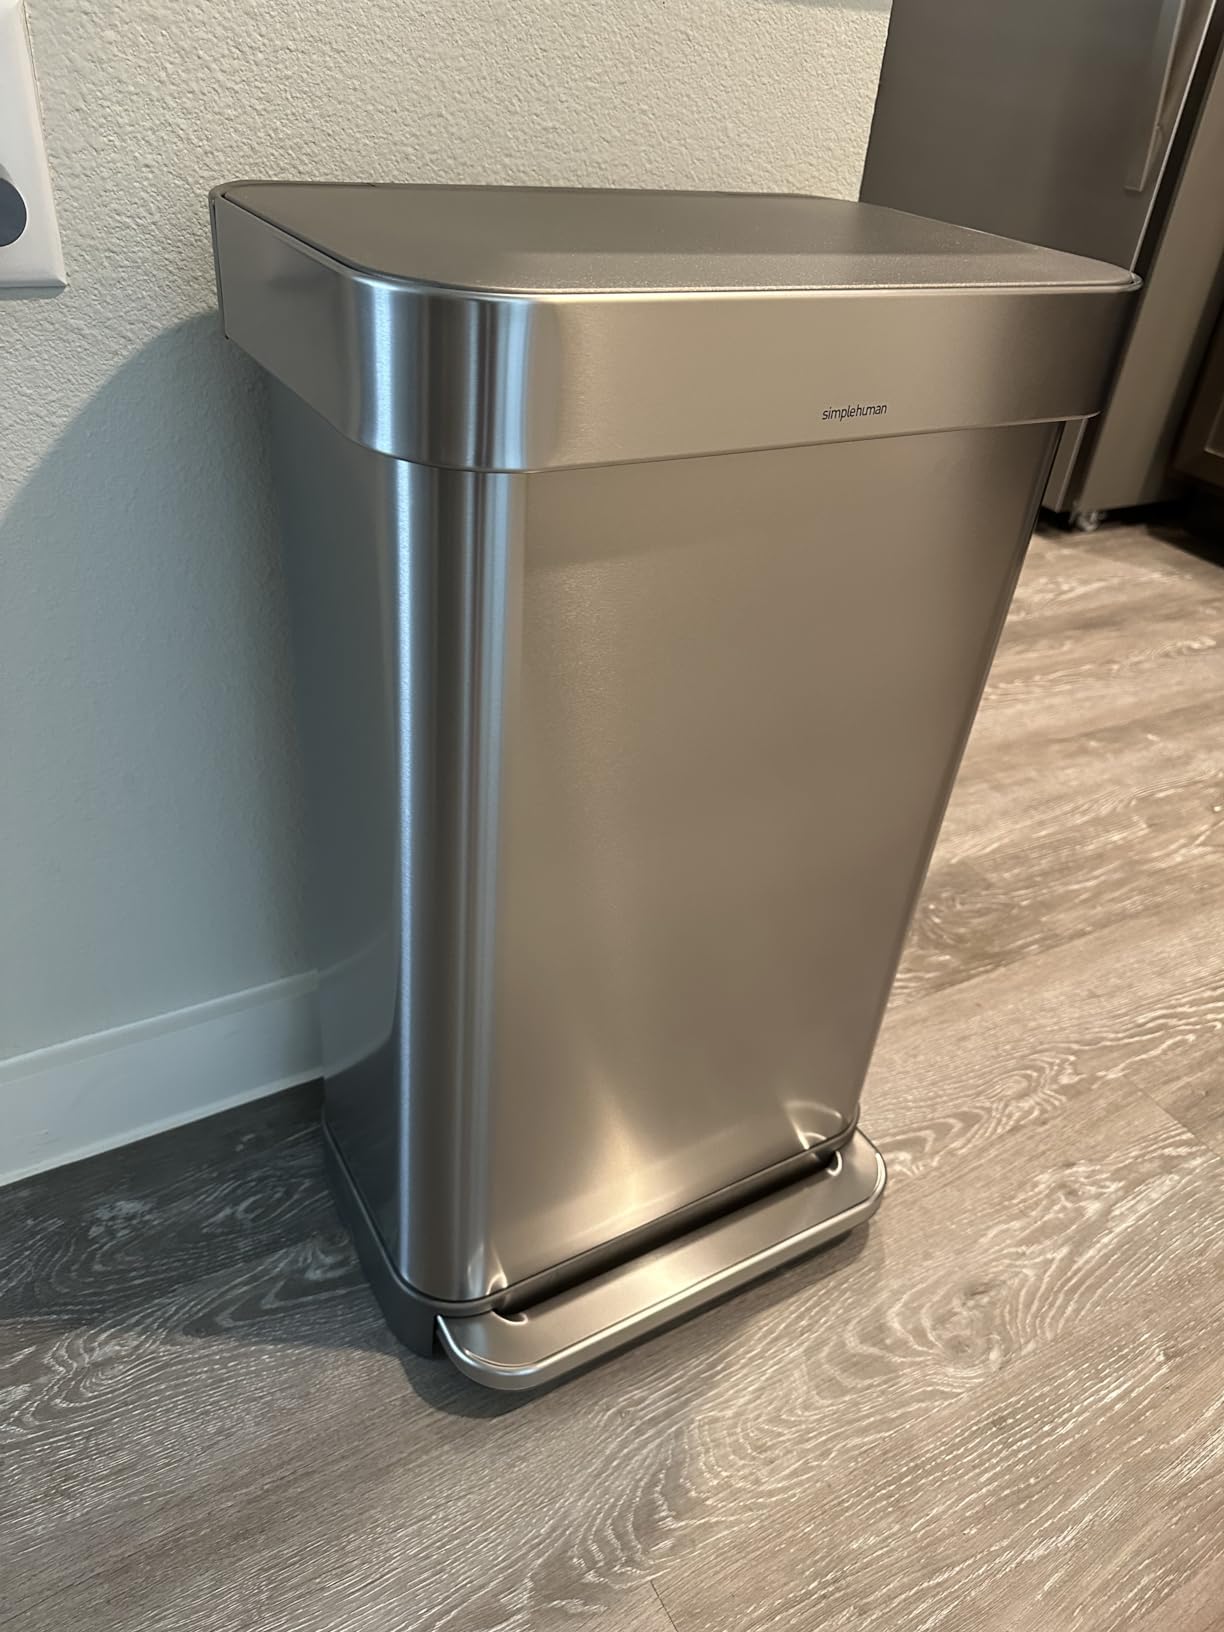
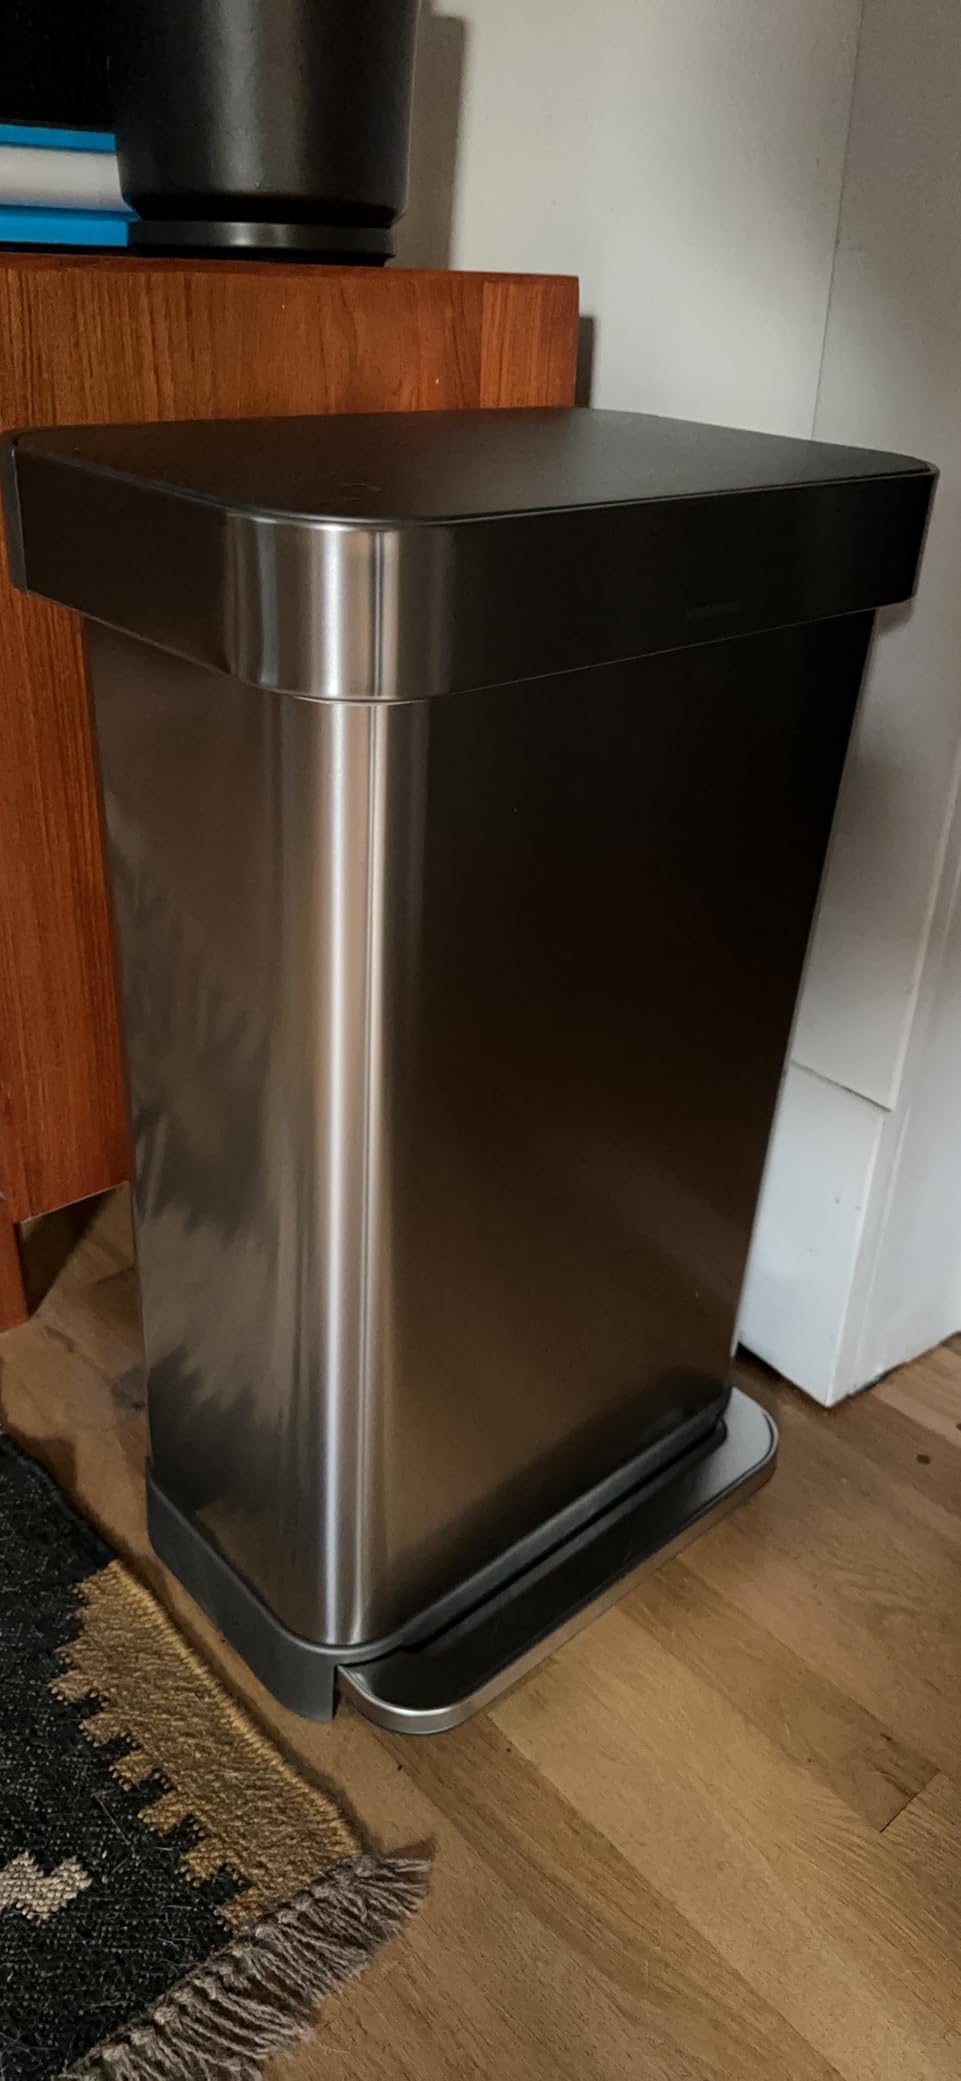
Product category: misc
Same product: yes